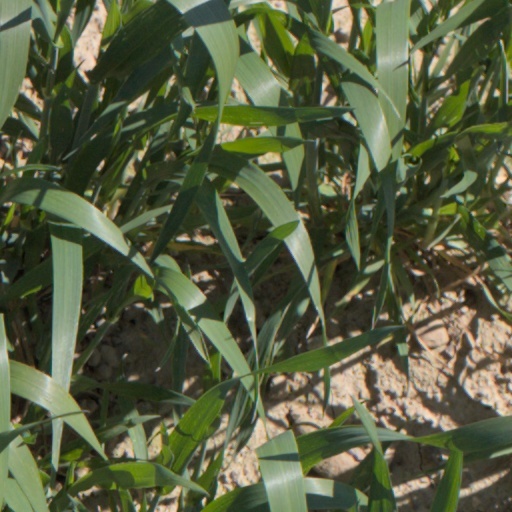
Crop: wheat